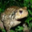
Label: frog